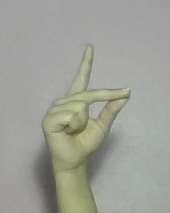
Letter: ta